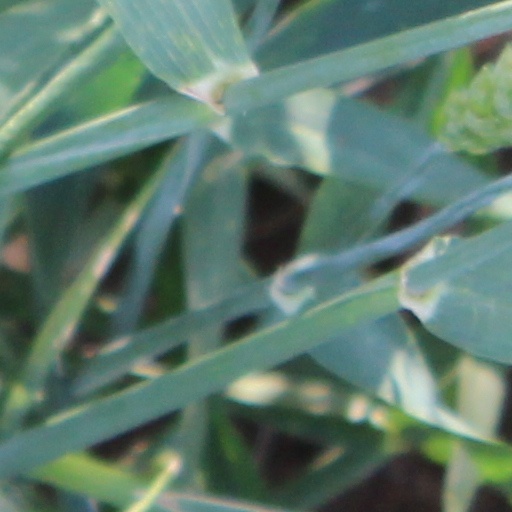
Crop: wheat